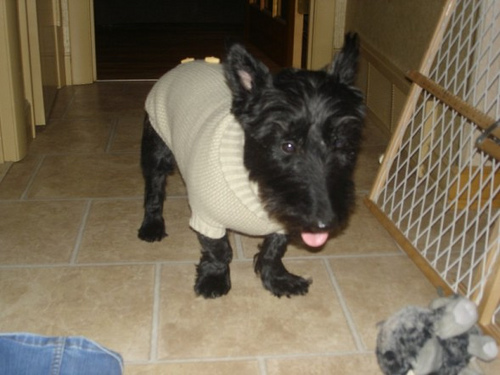
Animal: dog
Breed: scottish terrier